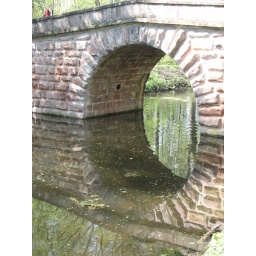
bridge over silent water